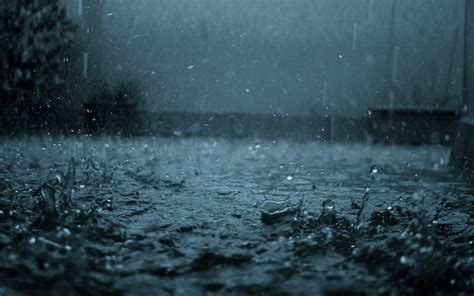
Weather: rain or strom